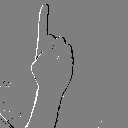
ASL letter: z